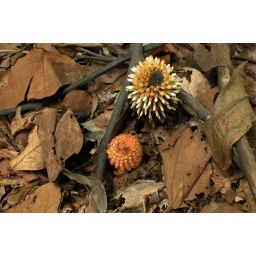
Wild plant and flower on the hilly forest in Hua Hin, Thailand.